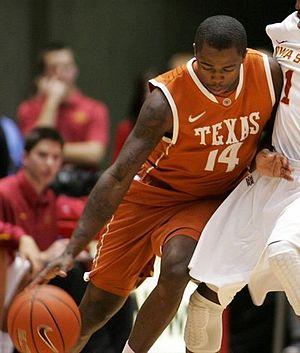
J'Covan Brown, né le 14 février 1990 à Port Arthur au Texas, est un joueur américain de basket-ball. Il évolue au poste d'arrière.